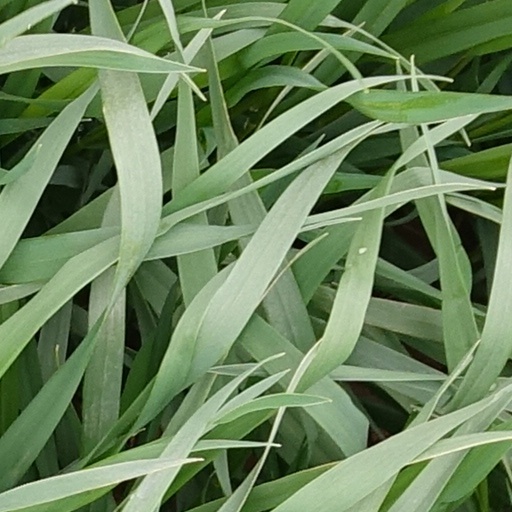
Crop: wheat